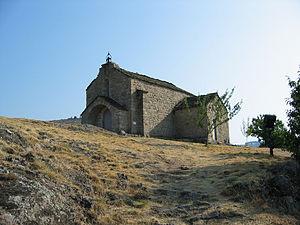
Chapelle Saint-Loup à Villefort en Lozère (France)
Villefort est une commune française, située dans le département de la Lozère en région Occitanie. Ses habitants sont appelés les Villefortais.